Sebilürreşad

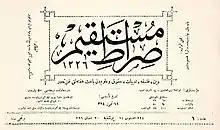
Headline of the Sırât-ı Müstakîm

Sebîlürreşâd (Turkish: Straight Path) was a Turkish print magazine created by Mehmet Akif Ersoy and Eşref Edip Fergan along with Ebül'ula Mardin as its lead writer in August 1908, to spread the idea of Islamism under the name of "Sırat-ı Müstakim".